Margaret Lemon

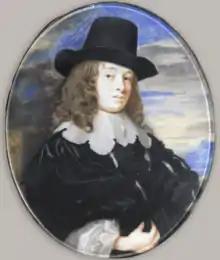
Watercolour miniature of Margaret Lemon by Samuel Cooper c.1636

Lemon's relationship with Van Dyck ended and he married Mary Ruthven, who was considered more respectable, in February 1640. His new wife came from a Scottish aristocratic family and she was a lady-in-waiting to Queen Henrietta Maria. Van Dyck died two years later, but Lemon continued as a model attracting attention from younger ambitious painters including Peter Lely, Samuel Cooper, Cornelis Jansen van Ceulen and Adriaen Hanneman.